International Socialist Congress, Copenhagen 1910

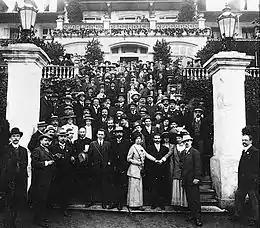
Attendees of the International Socialist Congress

The International Socialist Congress was held at Skodsborg Spa Hotel just north of Copenhagen, Denmark, from 28 August to 3 September 1910. It was the eighth congress of the Second International. Eight hundred and eighty seven delegates attended, representing countries in Europe, North and South America, South Africa and Australia. The Second International Conference of Socialist Women, held prior to opening of Congress, set International Women's Day for March 8 every year.